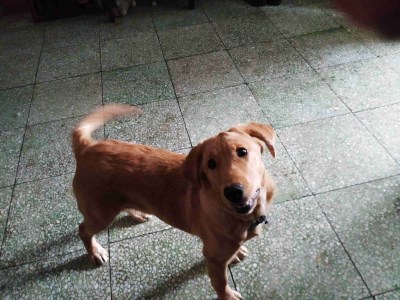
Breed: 3580-n000122-Labrador_retriever